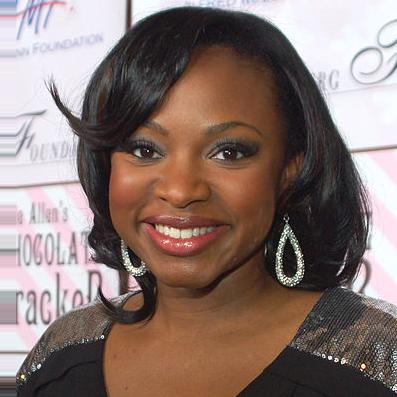
Age: 25